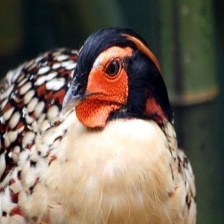
Species: CABOTS TRAGOPAN
Scientific name: TRAGOPAN CABOTI